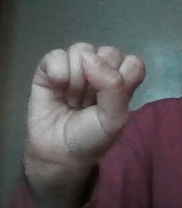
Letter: saad